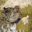
Label: bird